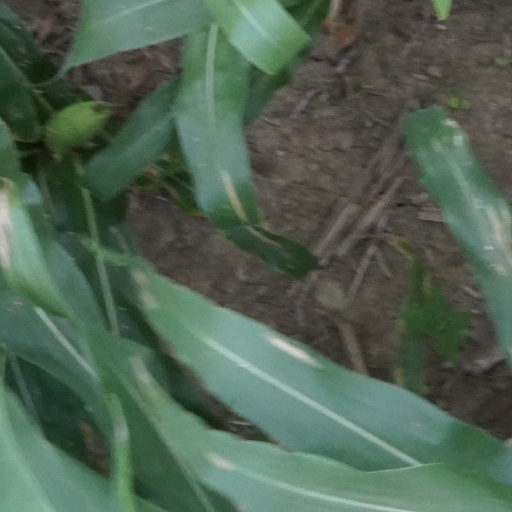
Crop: maize; corn